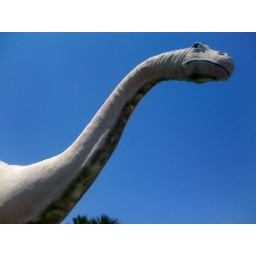
The belly of this beast houses a gift shop (Which, regrettably, didn't sell shot glasses). Taken in Cabazon, CA.